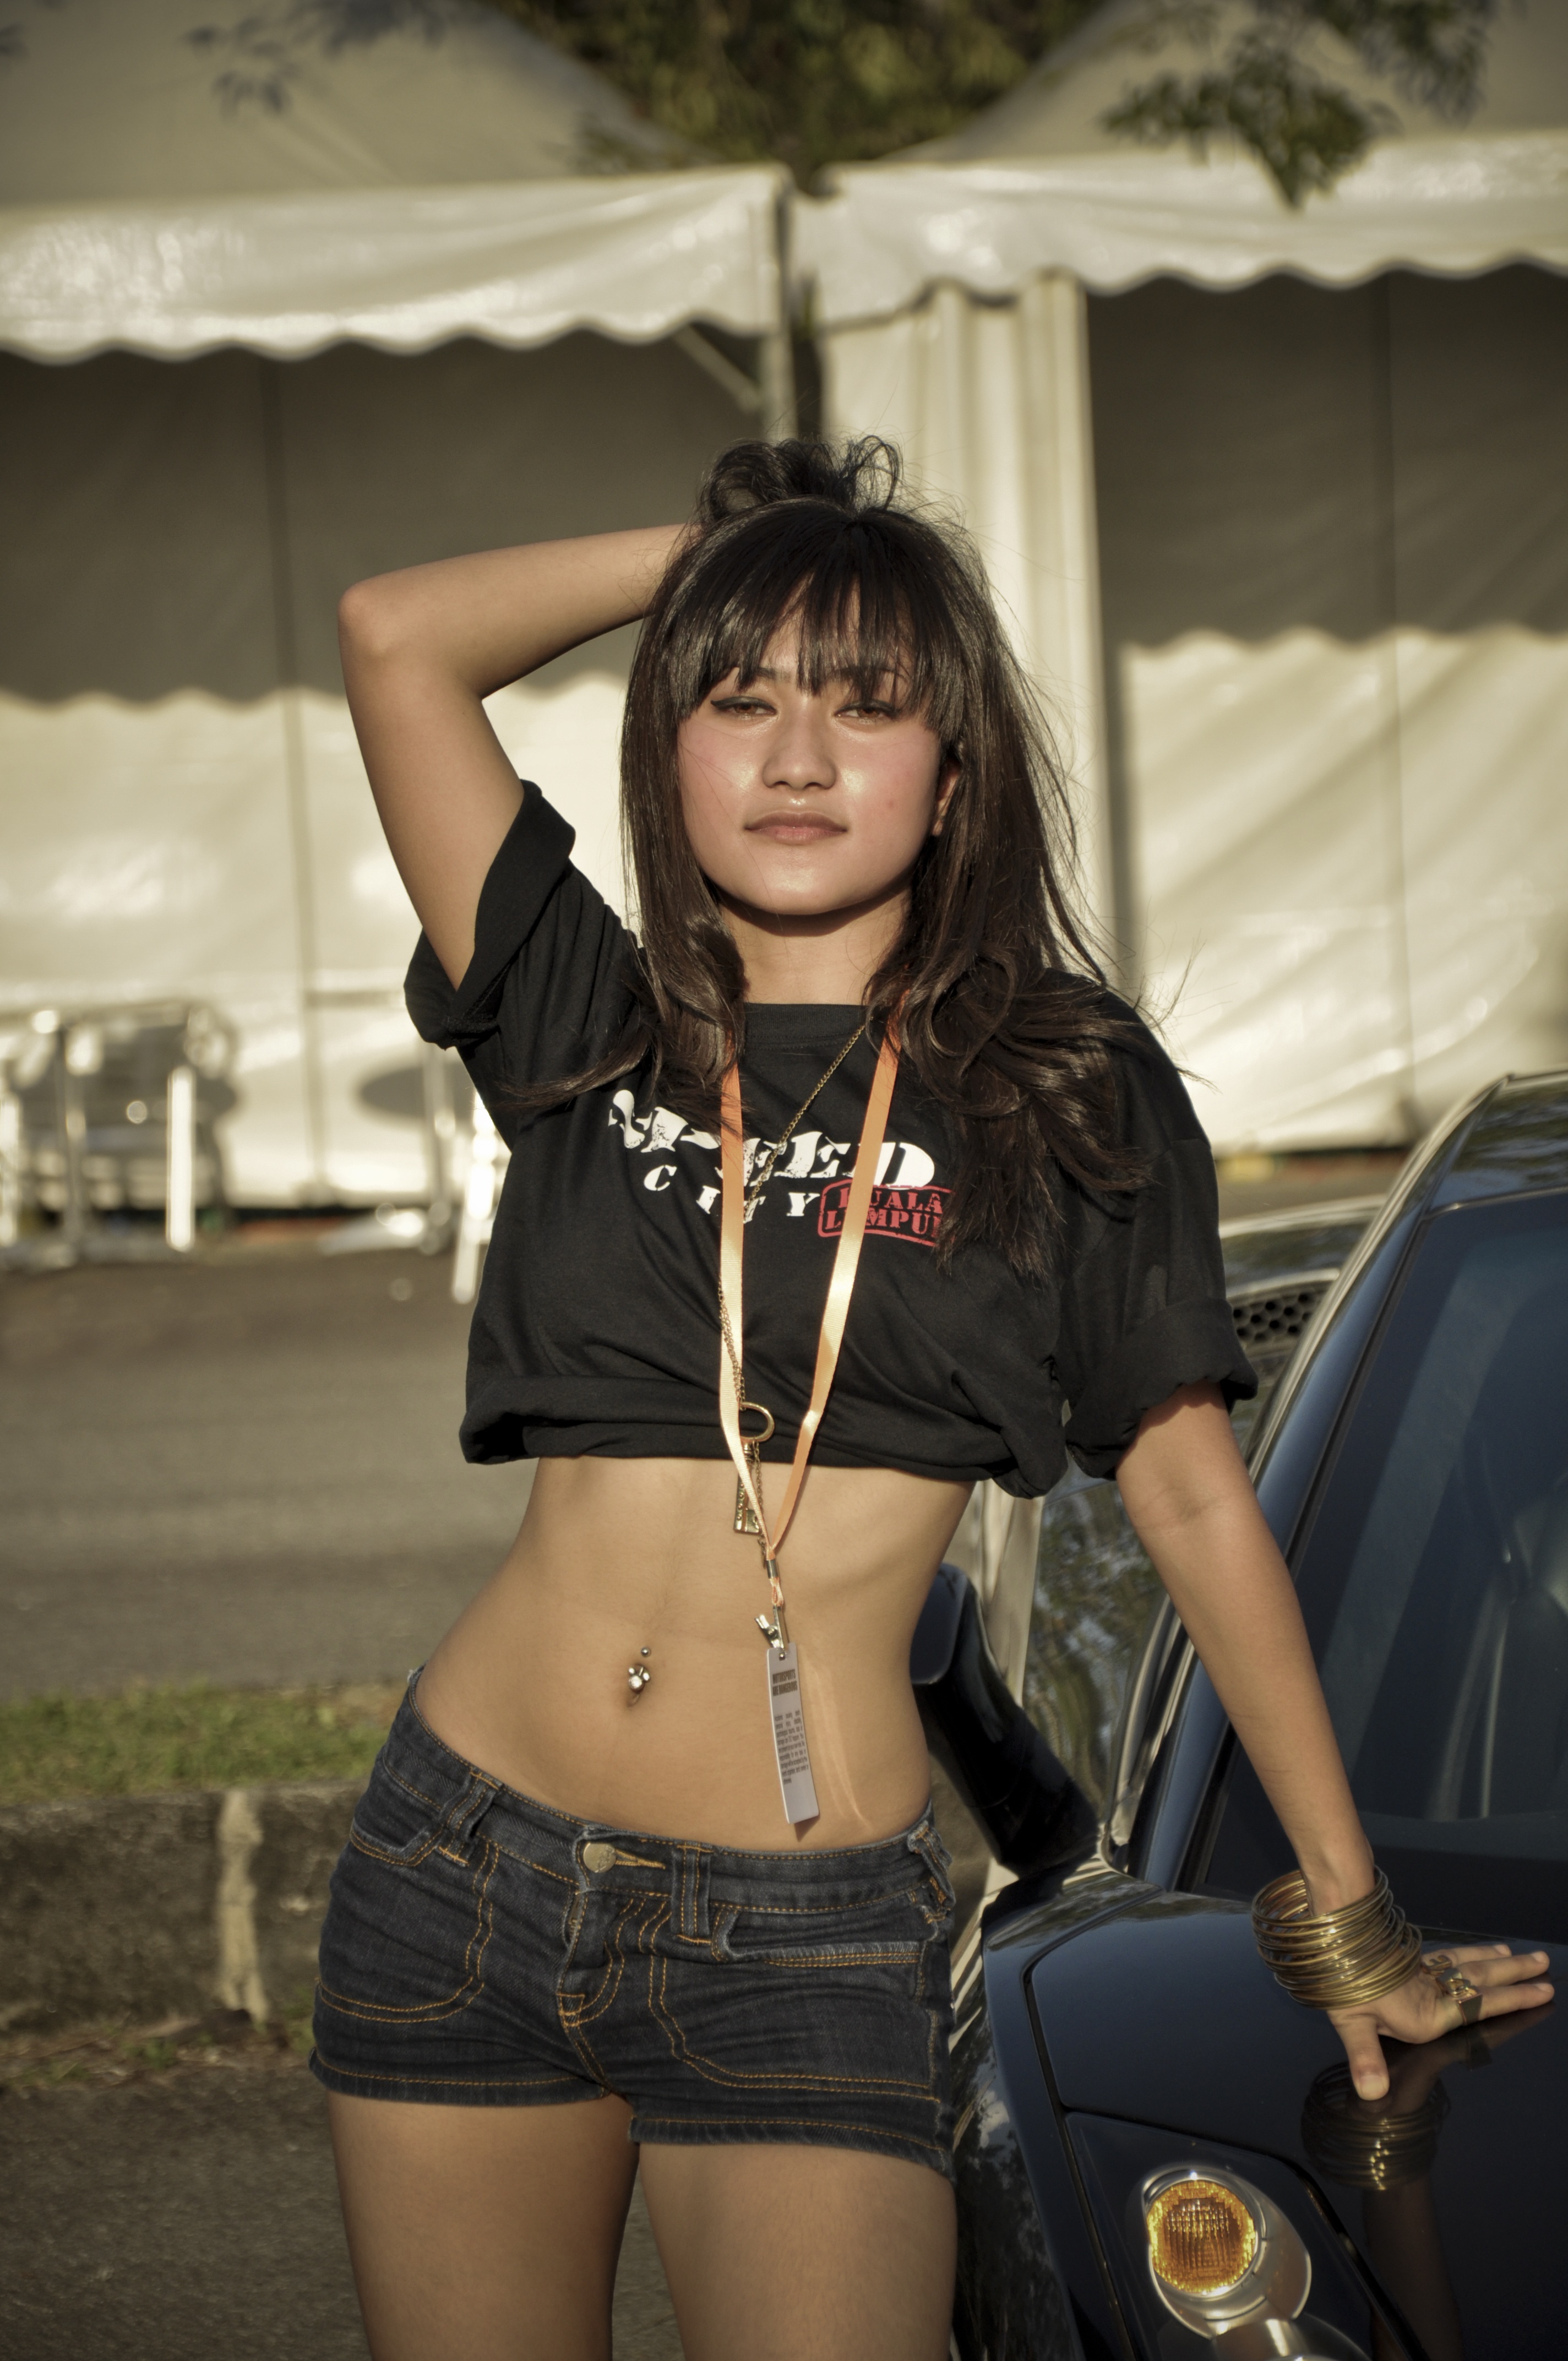
person, girl, woman, female, leg, portrait, model, fashion, clothing, lady, hot, photograph, beauty, sexy, costume, photo shoot, hot pants, hot top